Squeak the Mouse

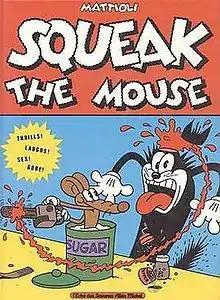
"Squeak the Mouse" #1, featuring the principal characters, Squeak the Mouse and the unnamed cat

Squeak the Mouse is an Italian adult black comedy comic strip and later comic book created by artist Massimo Mattioli. The comic depicts attempts by its title character, the anthropomorphic Squeak the Mouse, to outwit a cat who is chasing him. The comic satirizes cartoon series such as "Tom and Jerry", taking the content to extreme levels, which includes gory, horror, violence, and explicit sexual content.